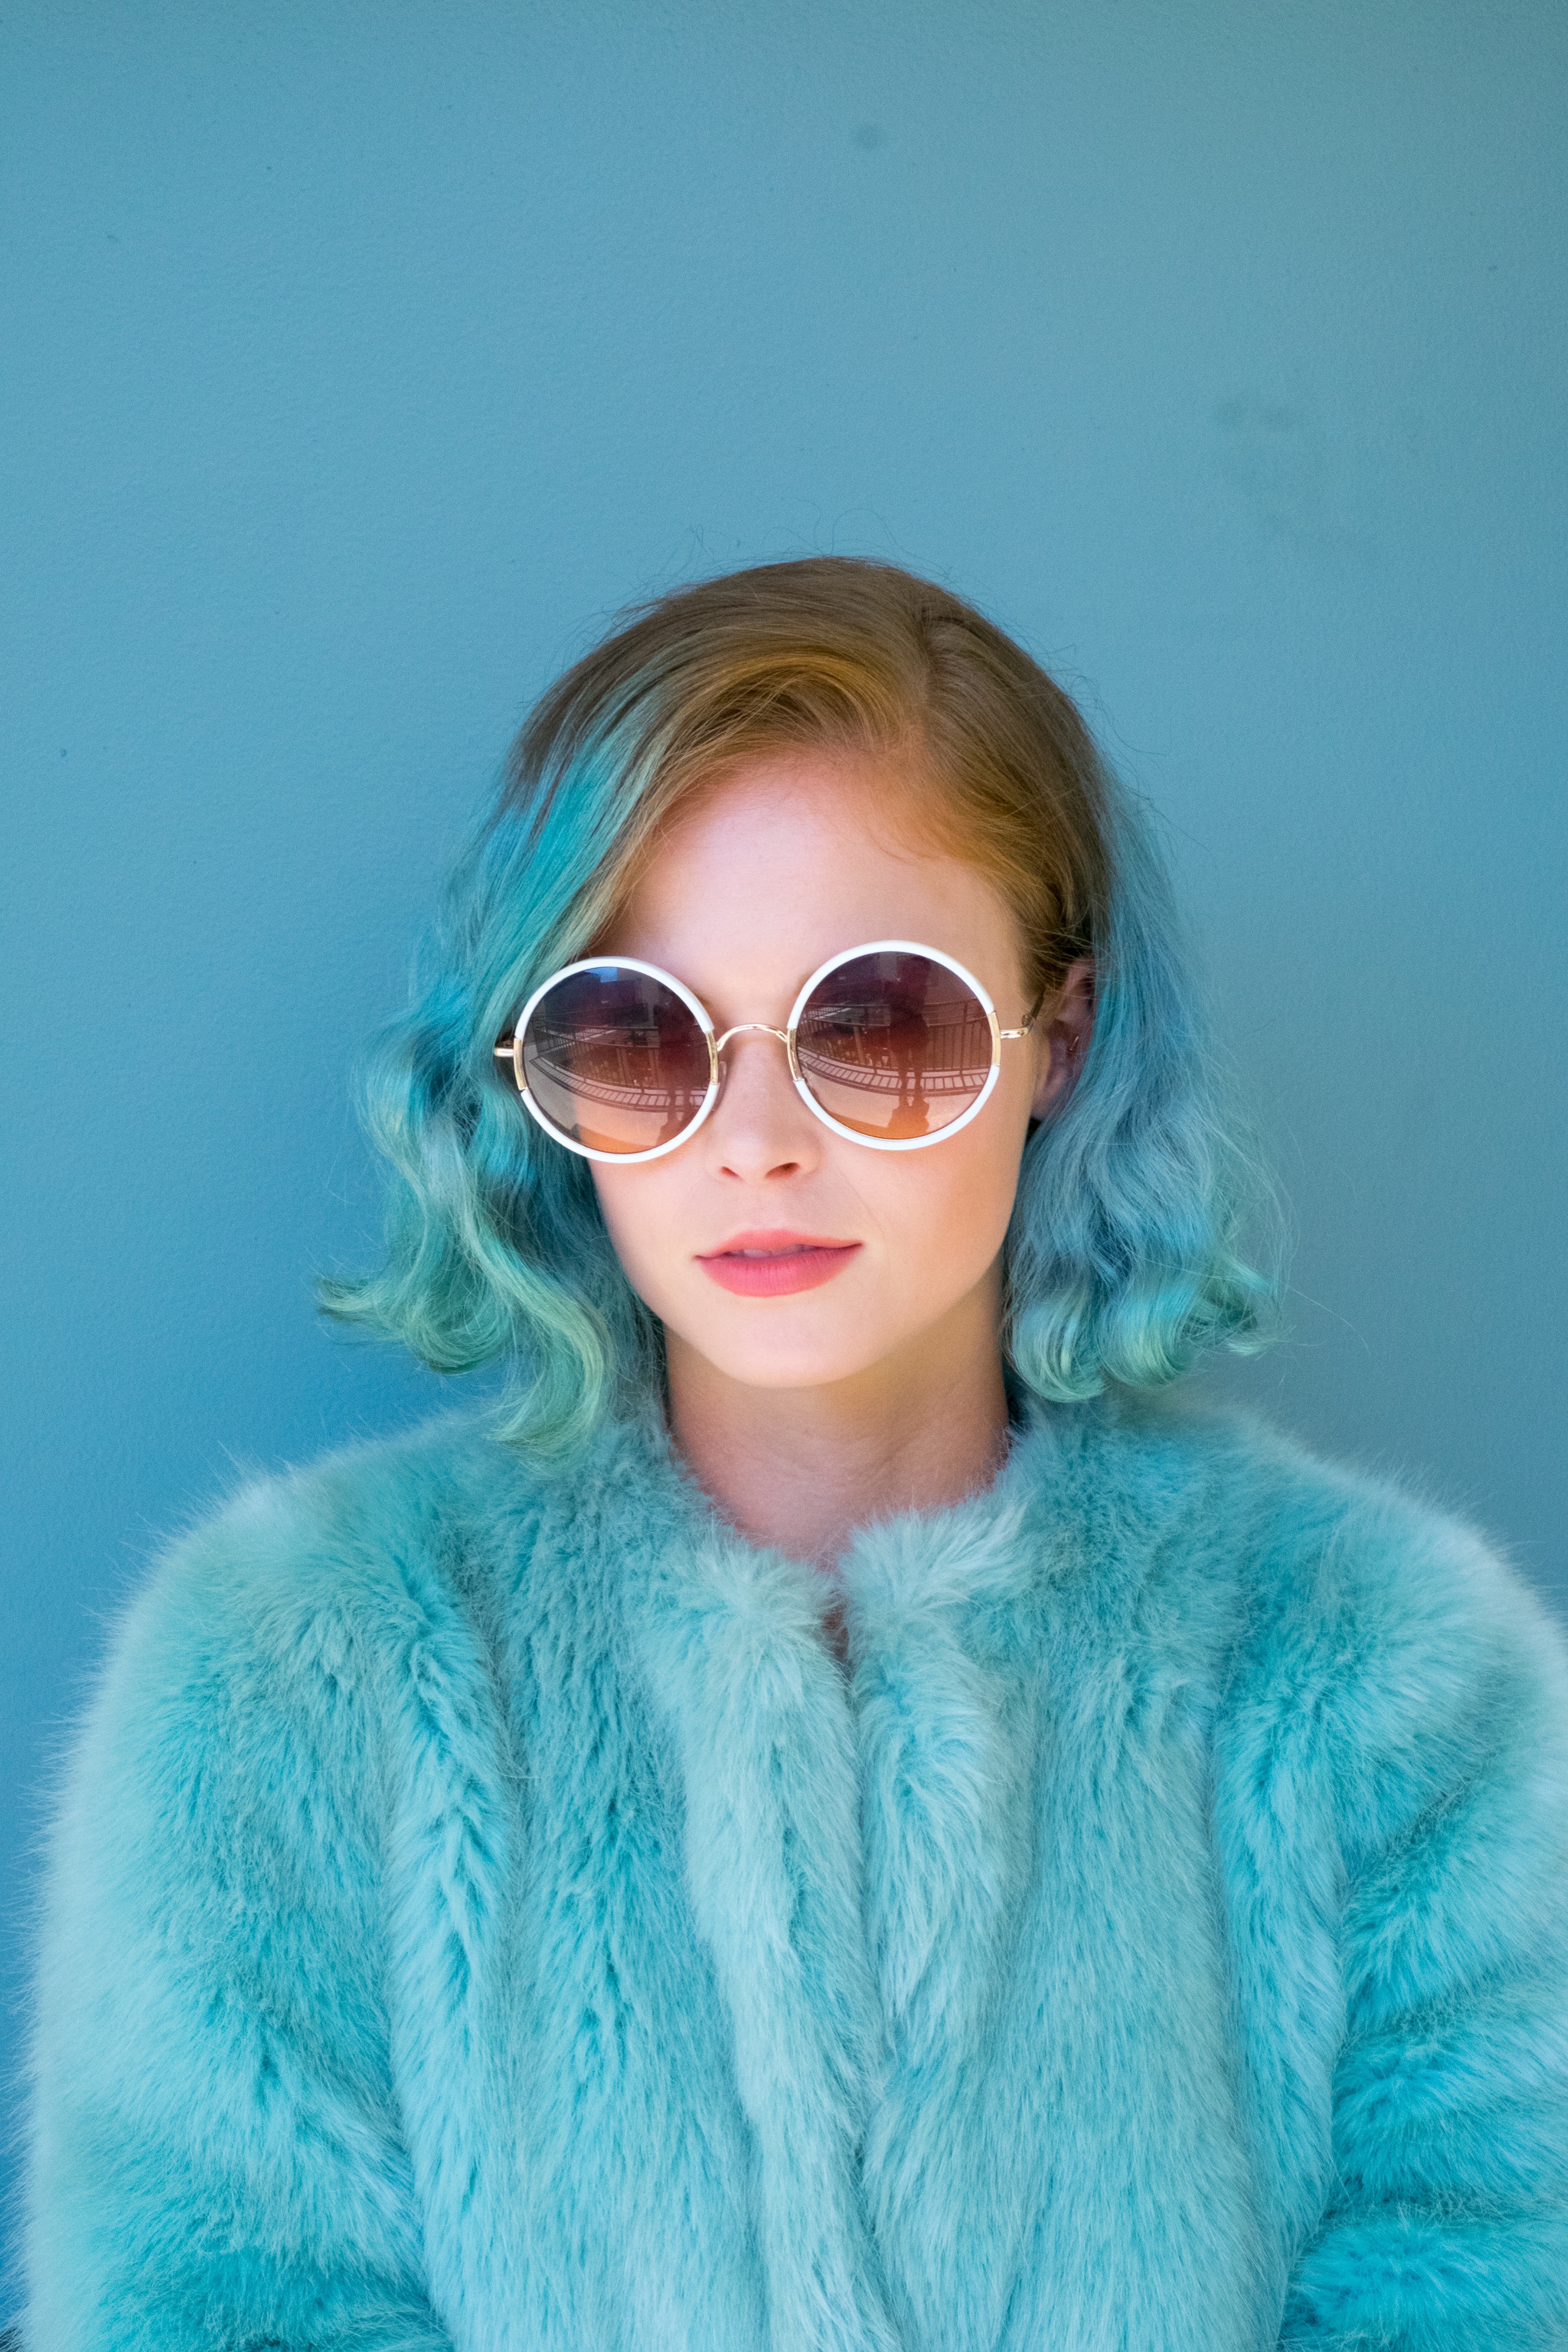
hair, photography, fur, portrait, model, color, fashion, blue, hairstyle, close up, face, nose, sunglasses, glasses, head, eyewear, beauty, photo shoot, vision care